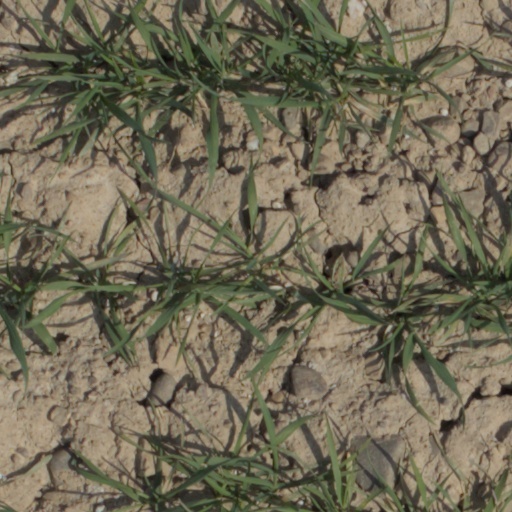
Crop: wheat